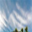
Label: cloud